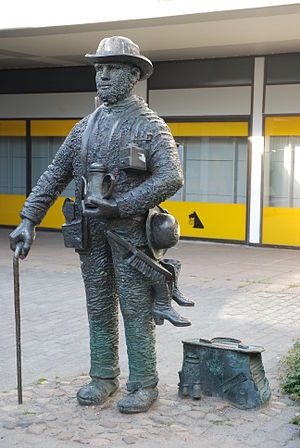
Bissekræmmer
En svensk gårdfarihandlare, skulptur af Gunnel Frieberg i Klostergårdens centrum i Lund
En bissekræmmer var en handlende, som drog fra sted til sted med sine varer og falbød dem ved dørene. Det var typisk småting som sæbe, parfumer, kamme, børster, nåle og tråd, uægte smykker, tørklæder og lignende små brugsgenstande og billig pynt, især til kvinder.